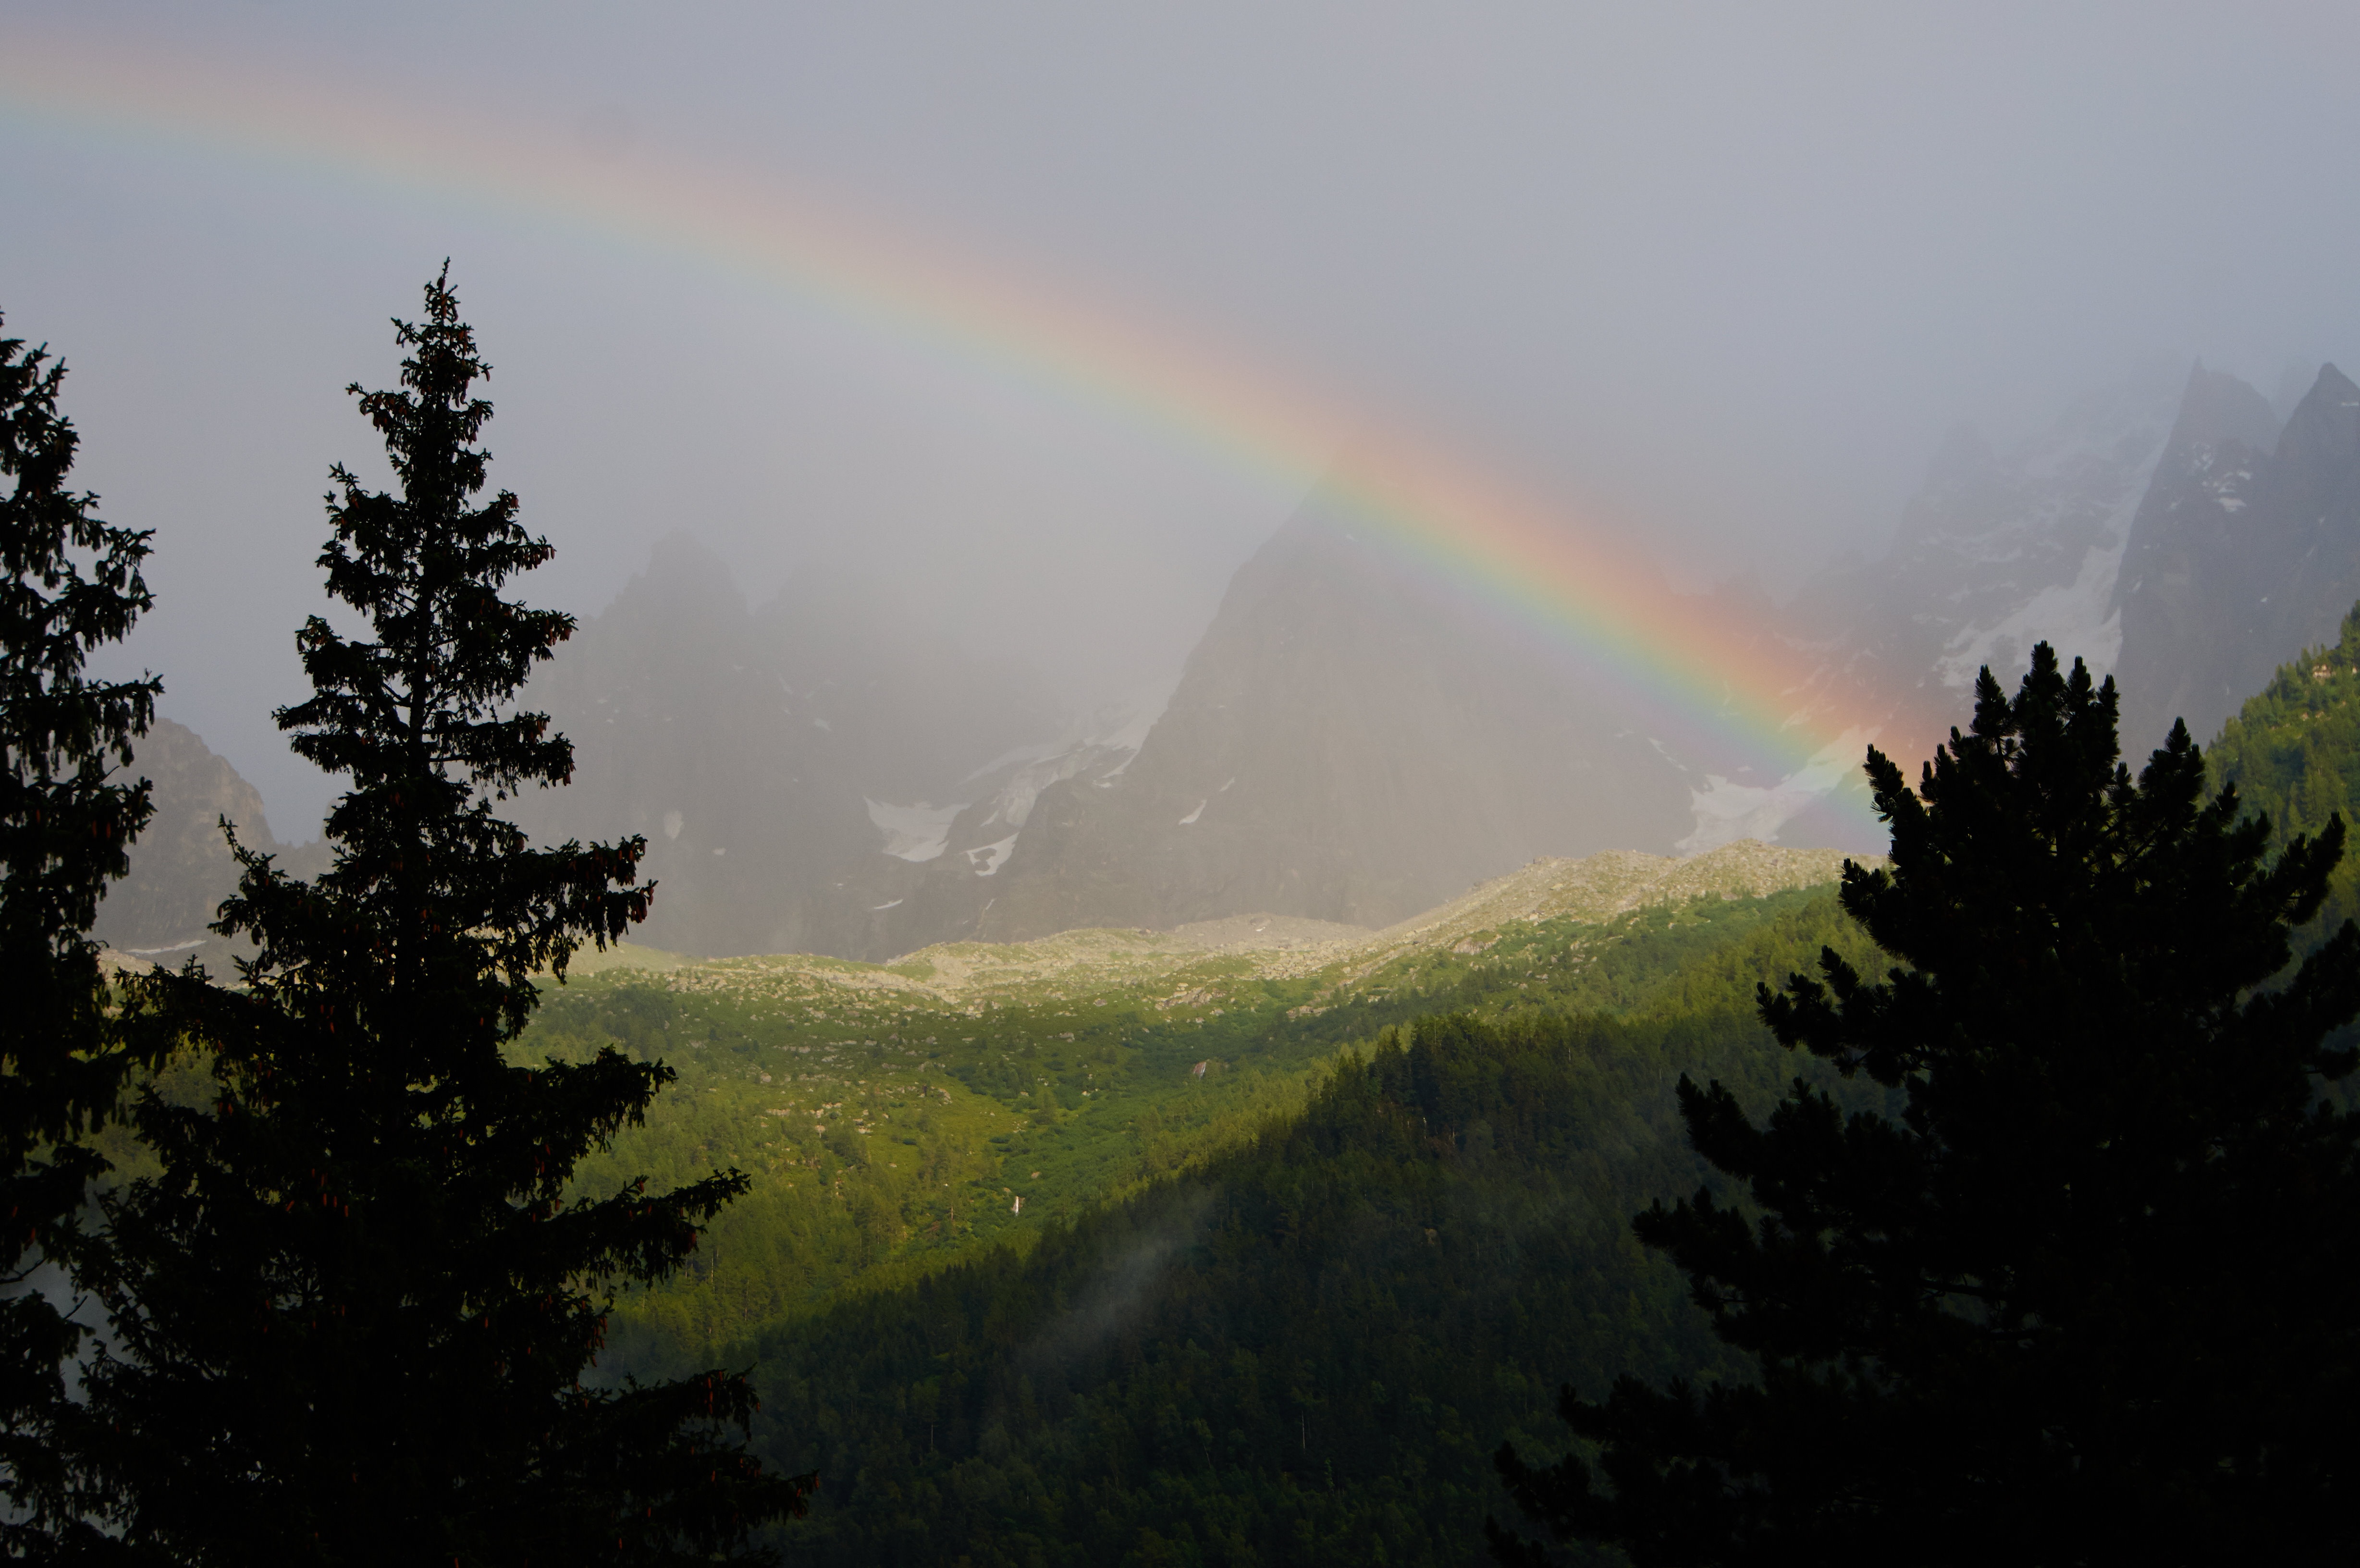
nature, mountain, cloud, sky, mist, sunlight, morning, rain, hill, dawn, mountain range, france, chamonix, rainbow, alps, meteorological phenomenon, atmospheric phenomenon, mountainous landforms